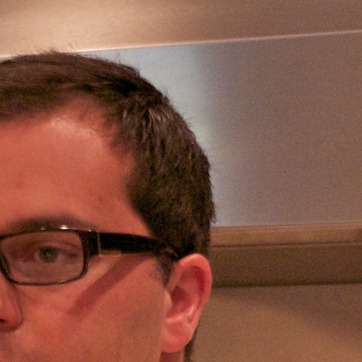
Material: hair